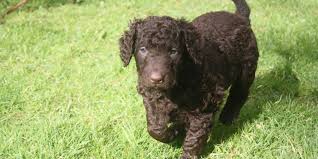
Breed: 202-n000028-curly_coated_retriever